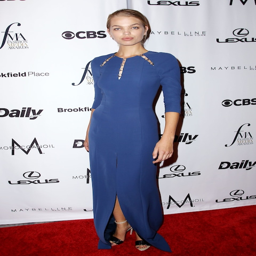
model made an impact in a striking blue gown .